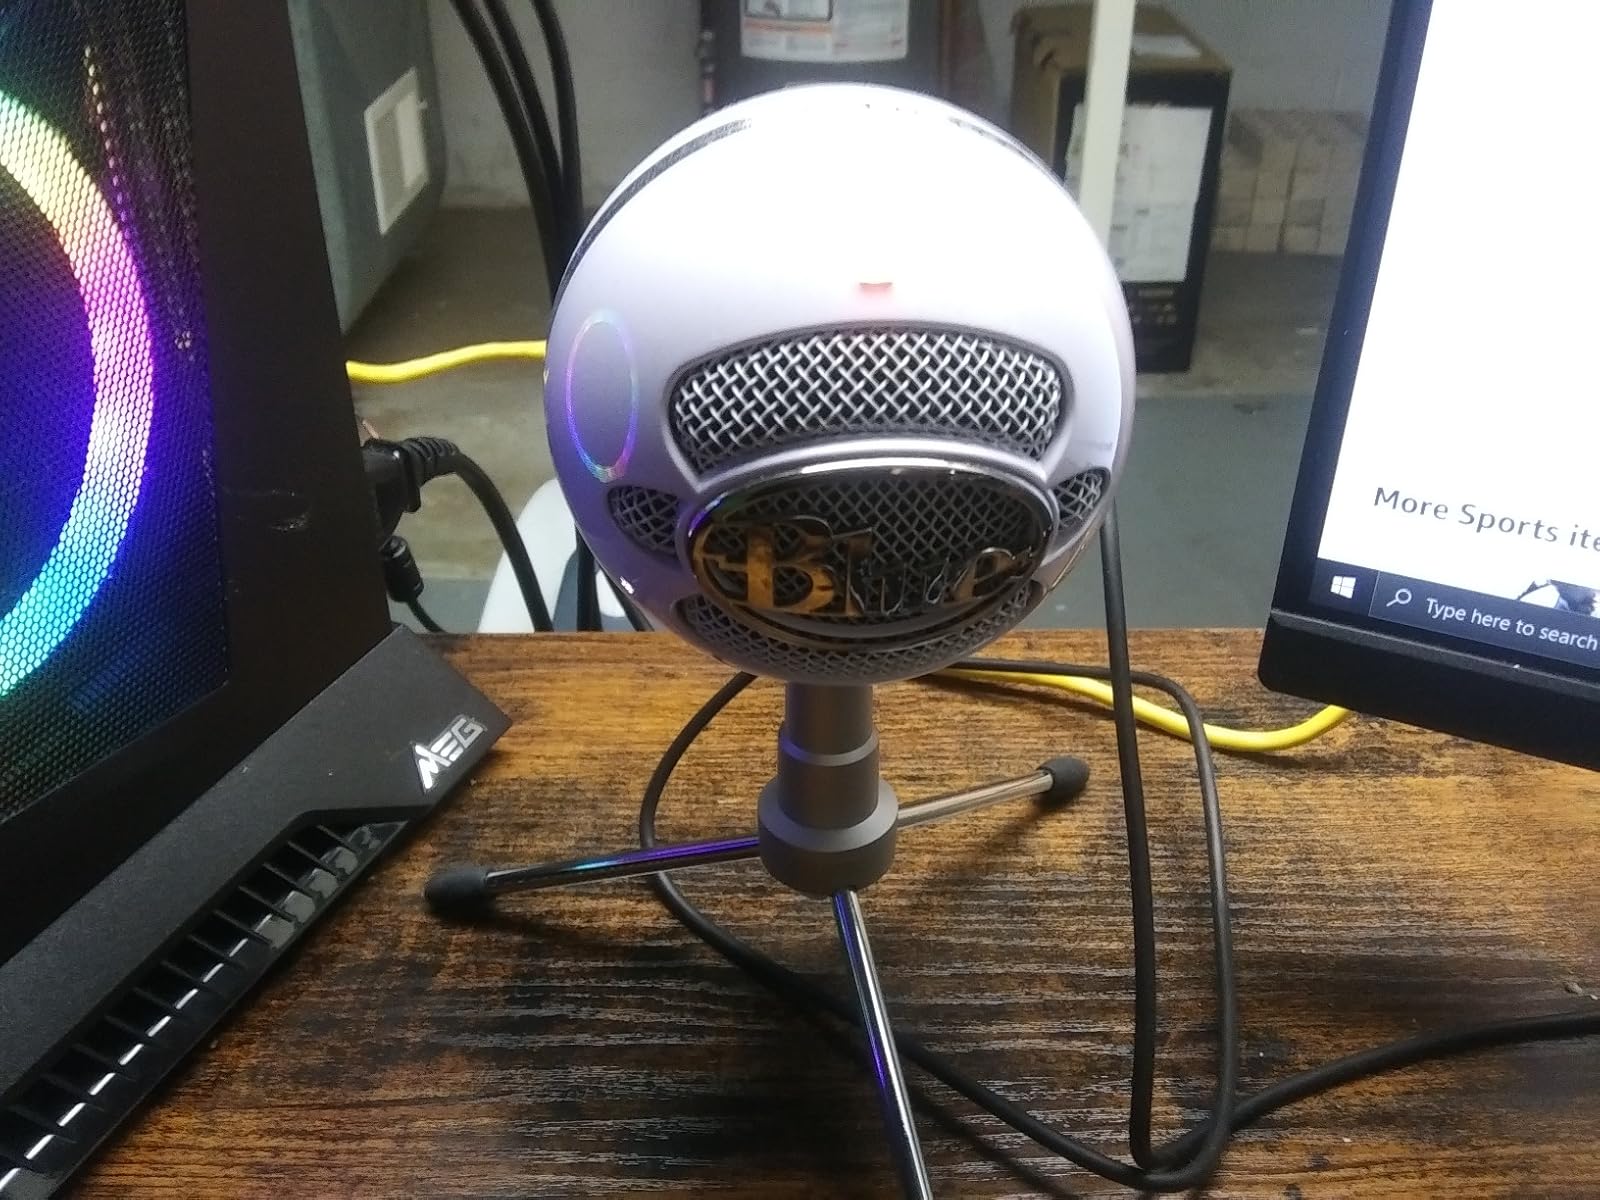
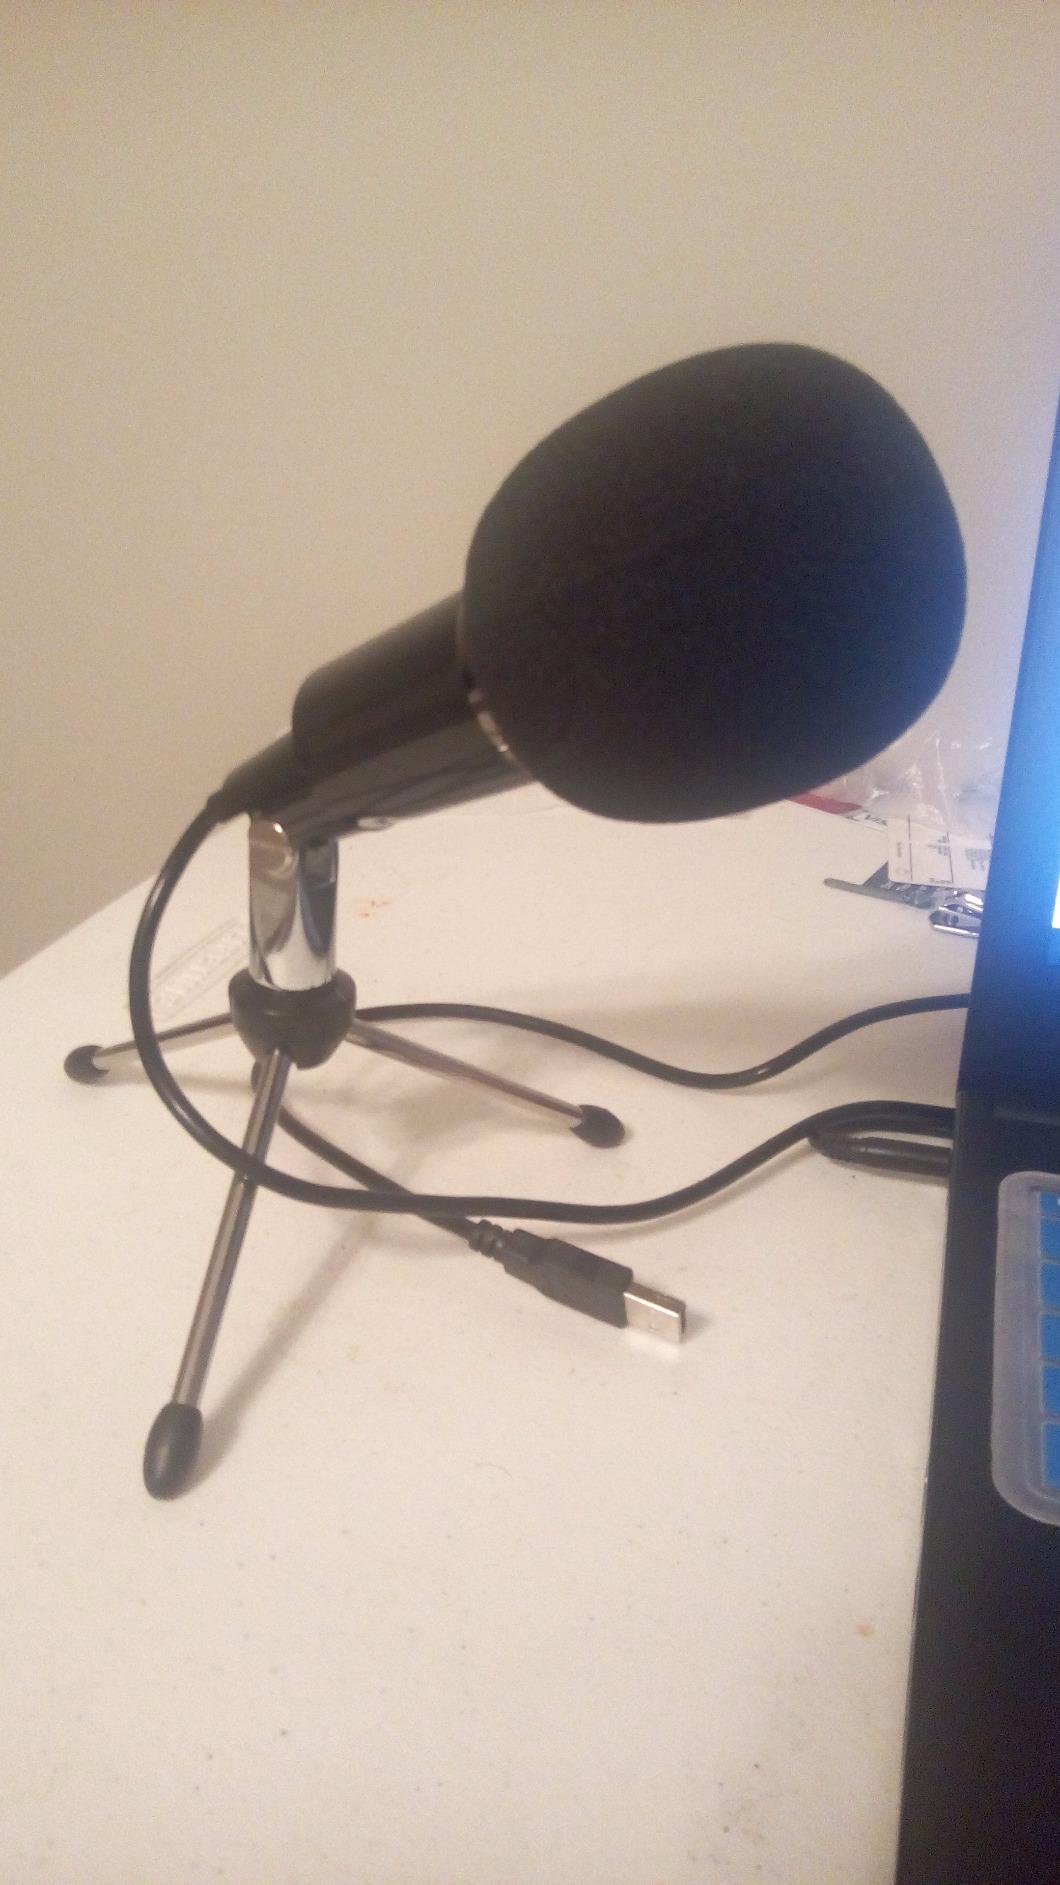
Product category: microphone
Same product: no